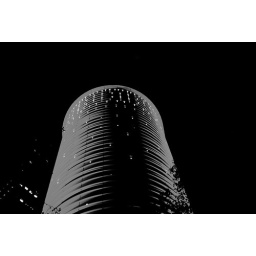
This is a black and white of a building in Ikebukuro